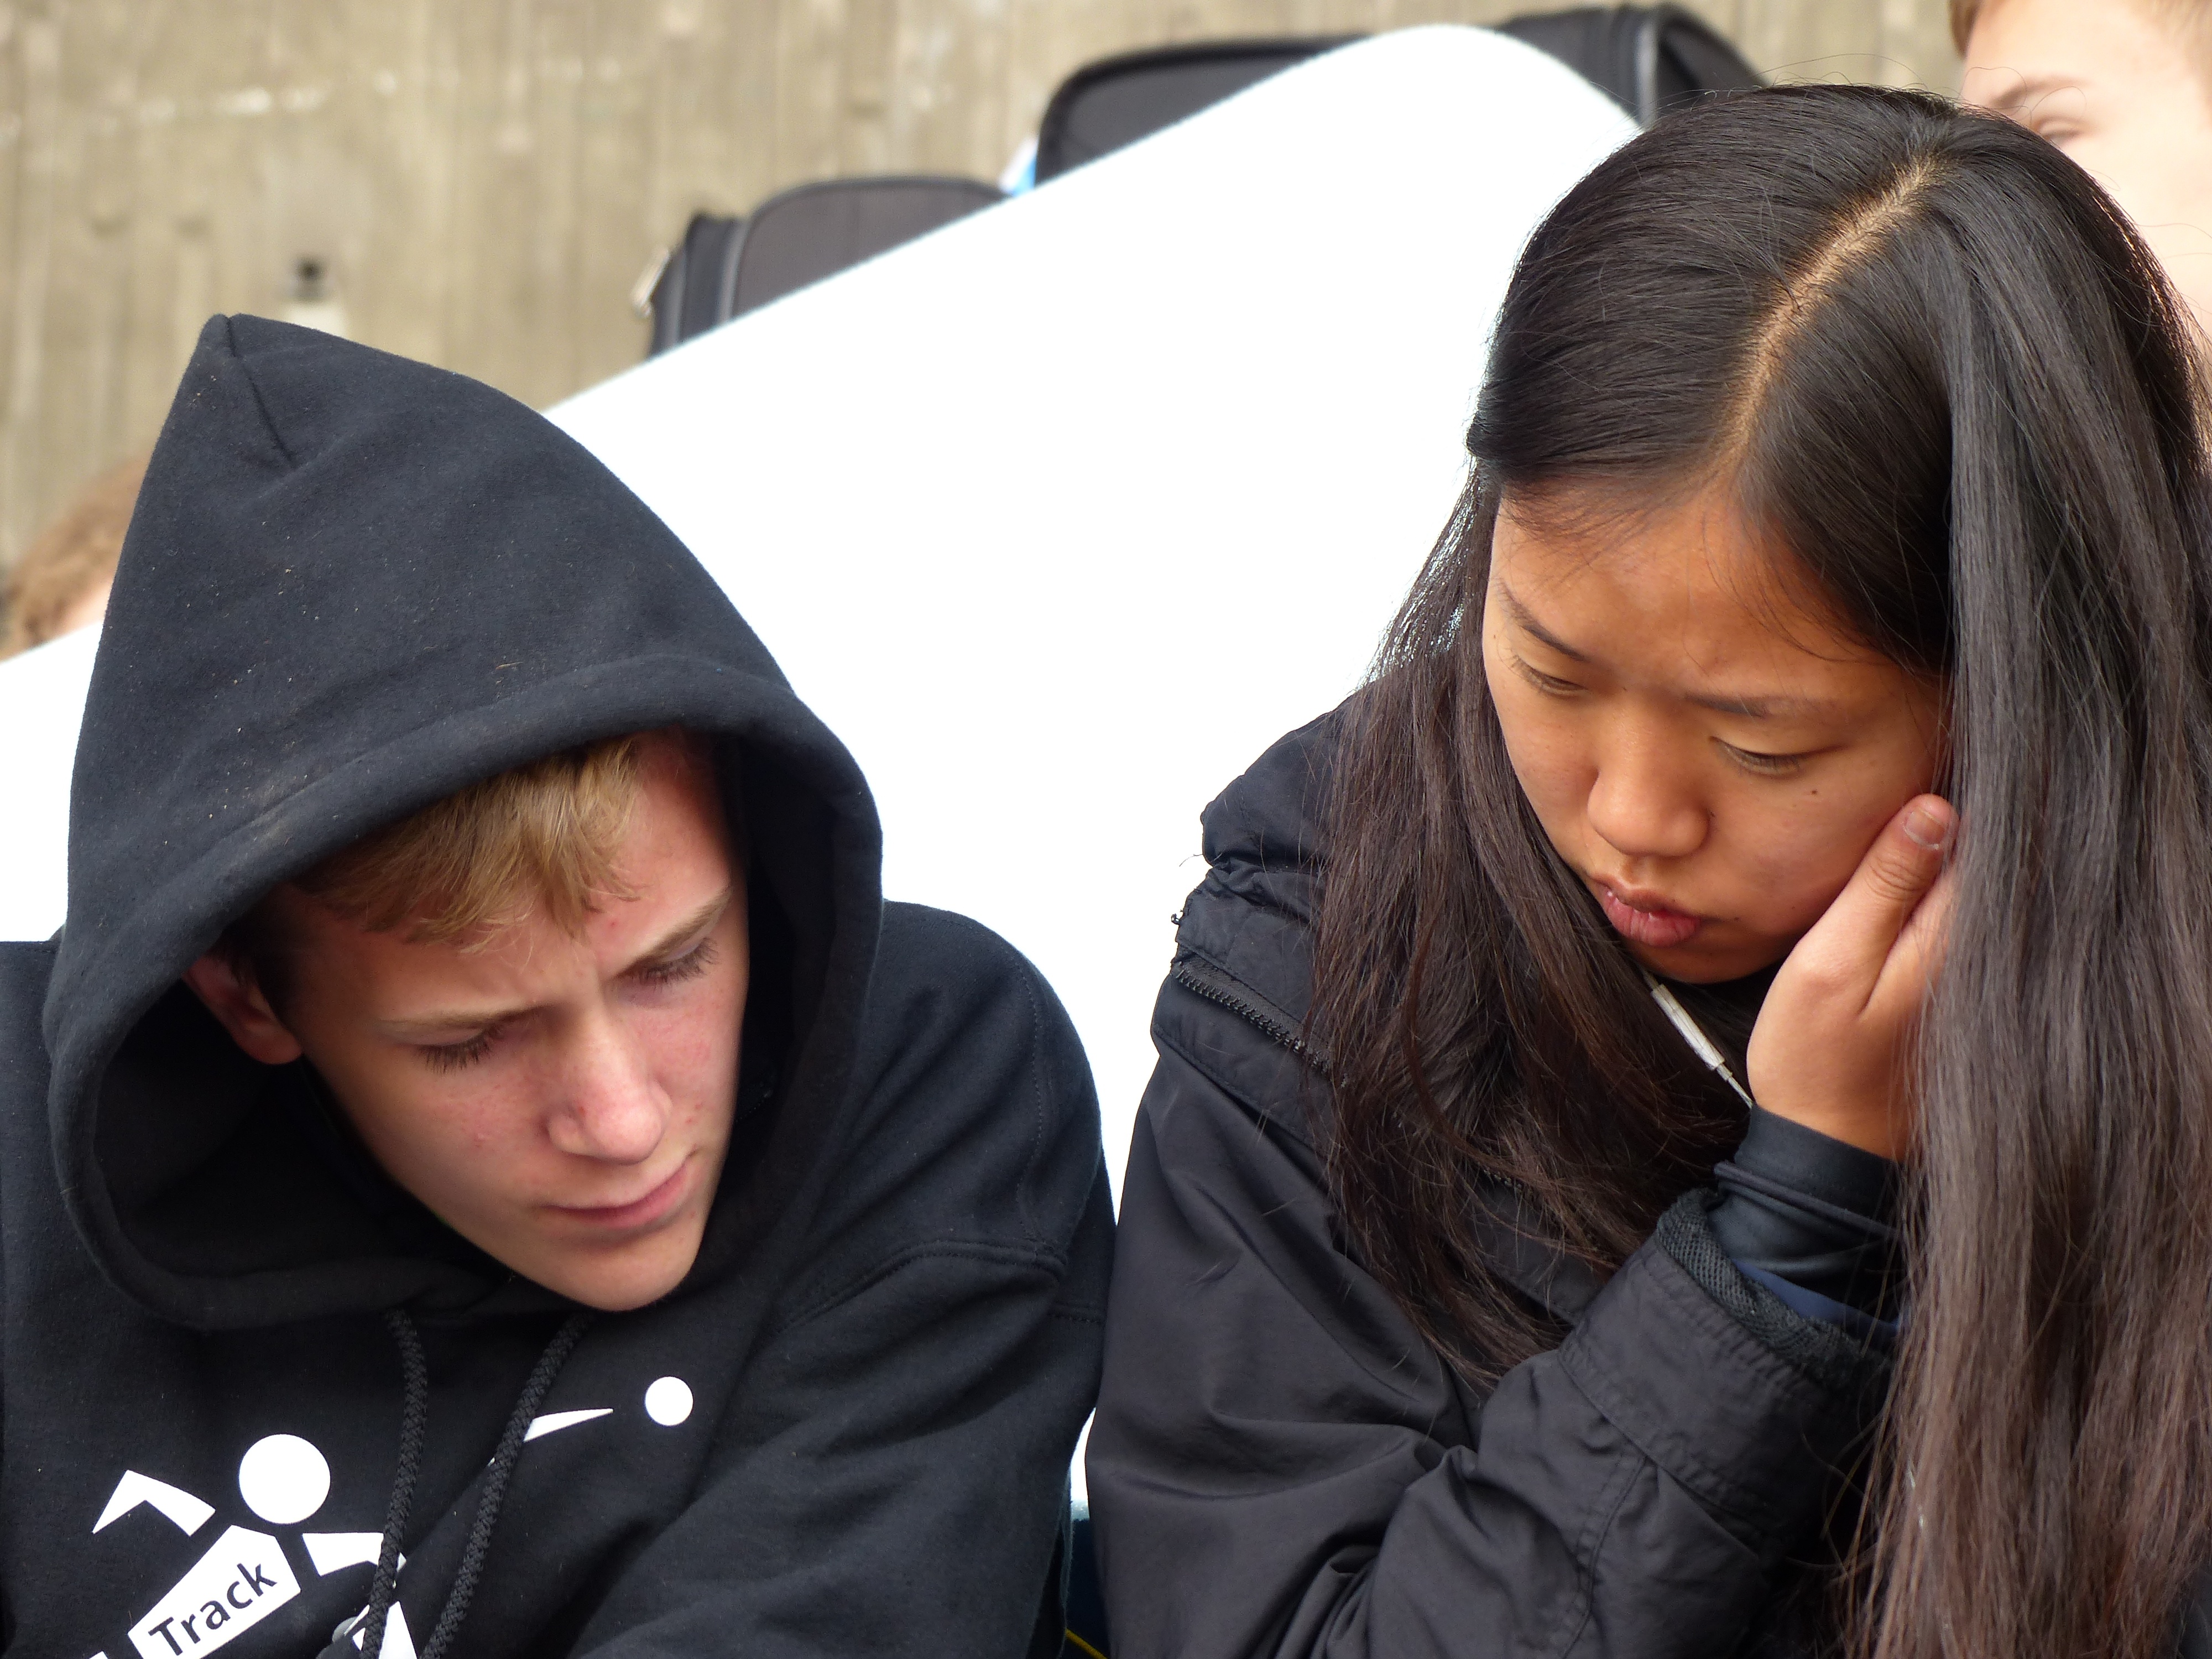
person, people, running, paris, child, clothing, 2013, team, highschool, athletics, isst, trackandfield